Arkansas Highway 69

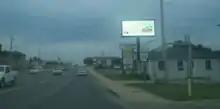
Highway 69 in Batesville, Arkansas.

AR 69 begins at AR 367 in Newport and heads north to Jacksonport. A Spur Route 69 develops in Jacksonport. The route leads northwest to AR 122 in Newark and AR 233 in Sulphur Rock. Continuing north, the route passes through Cushman and Mount Pleasant.